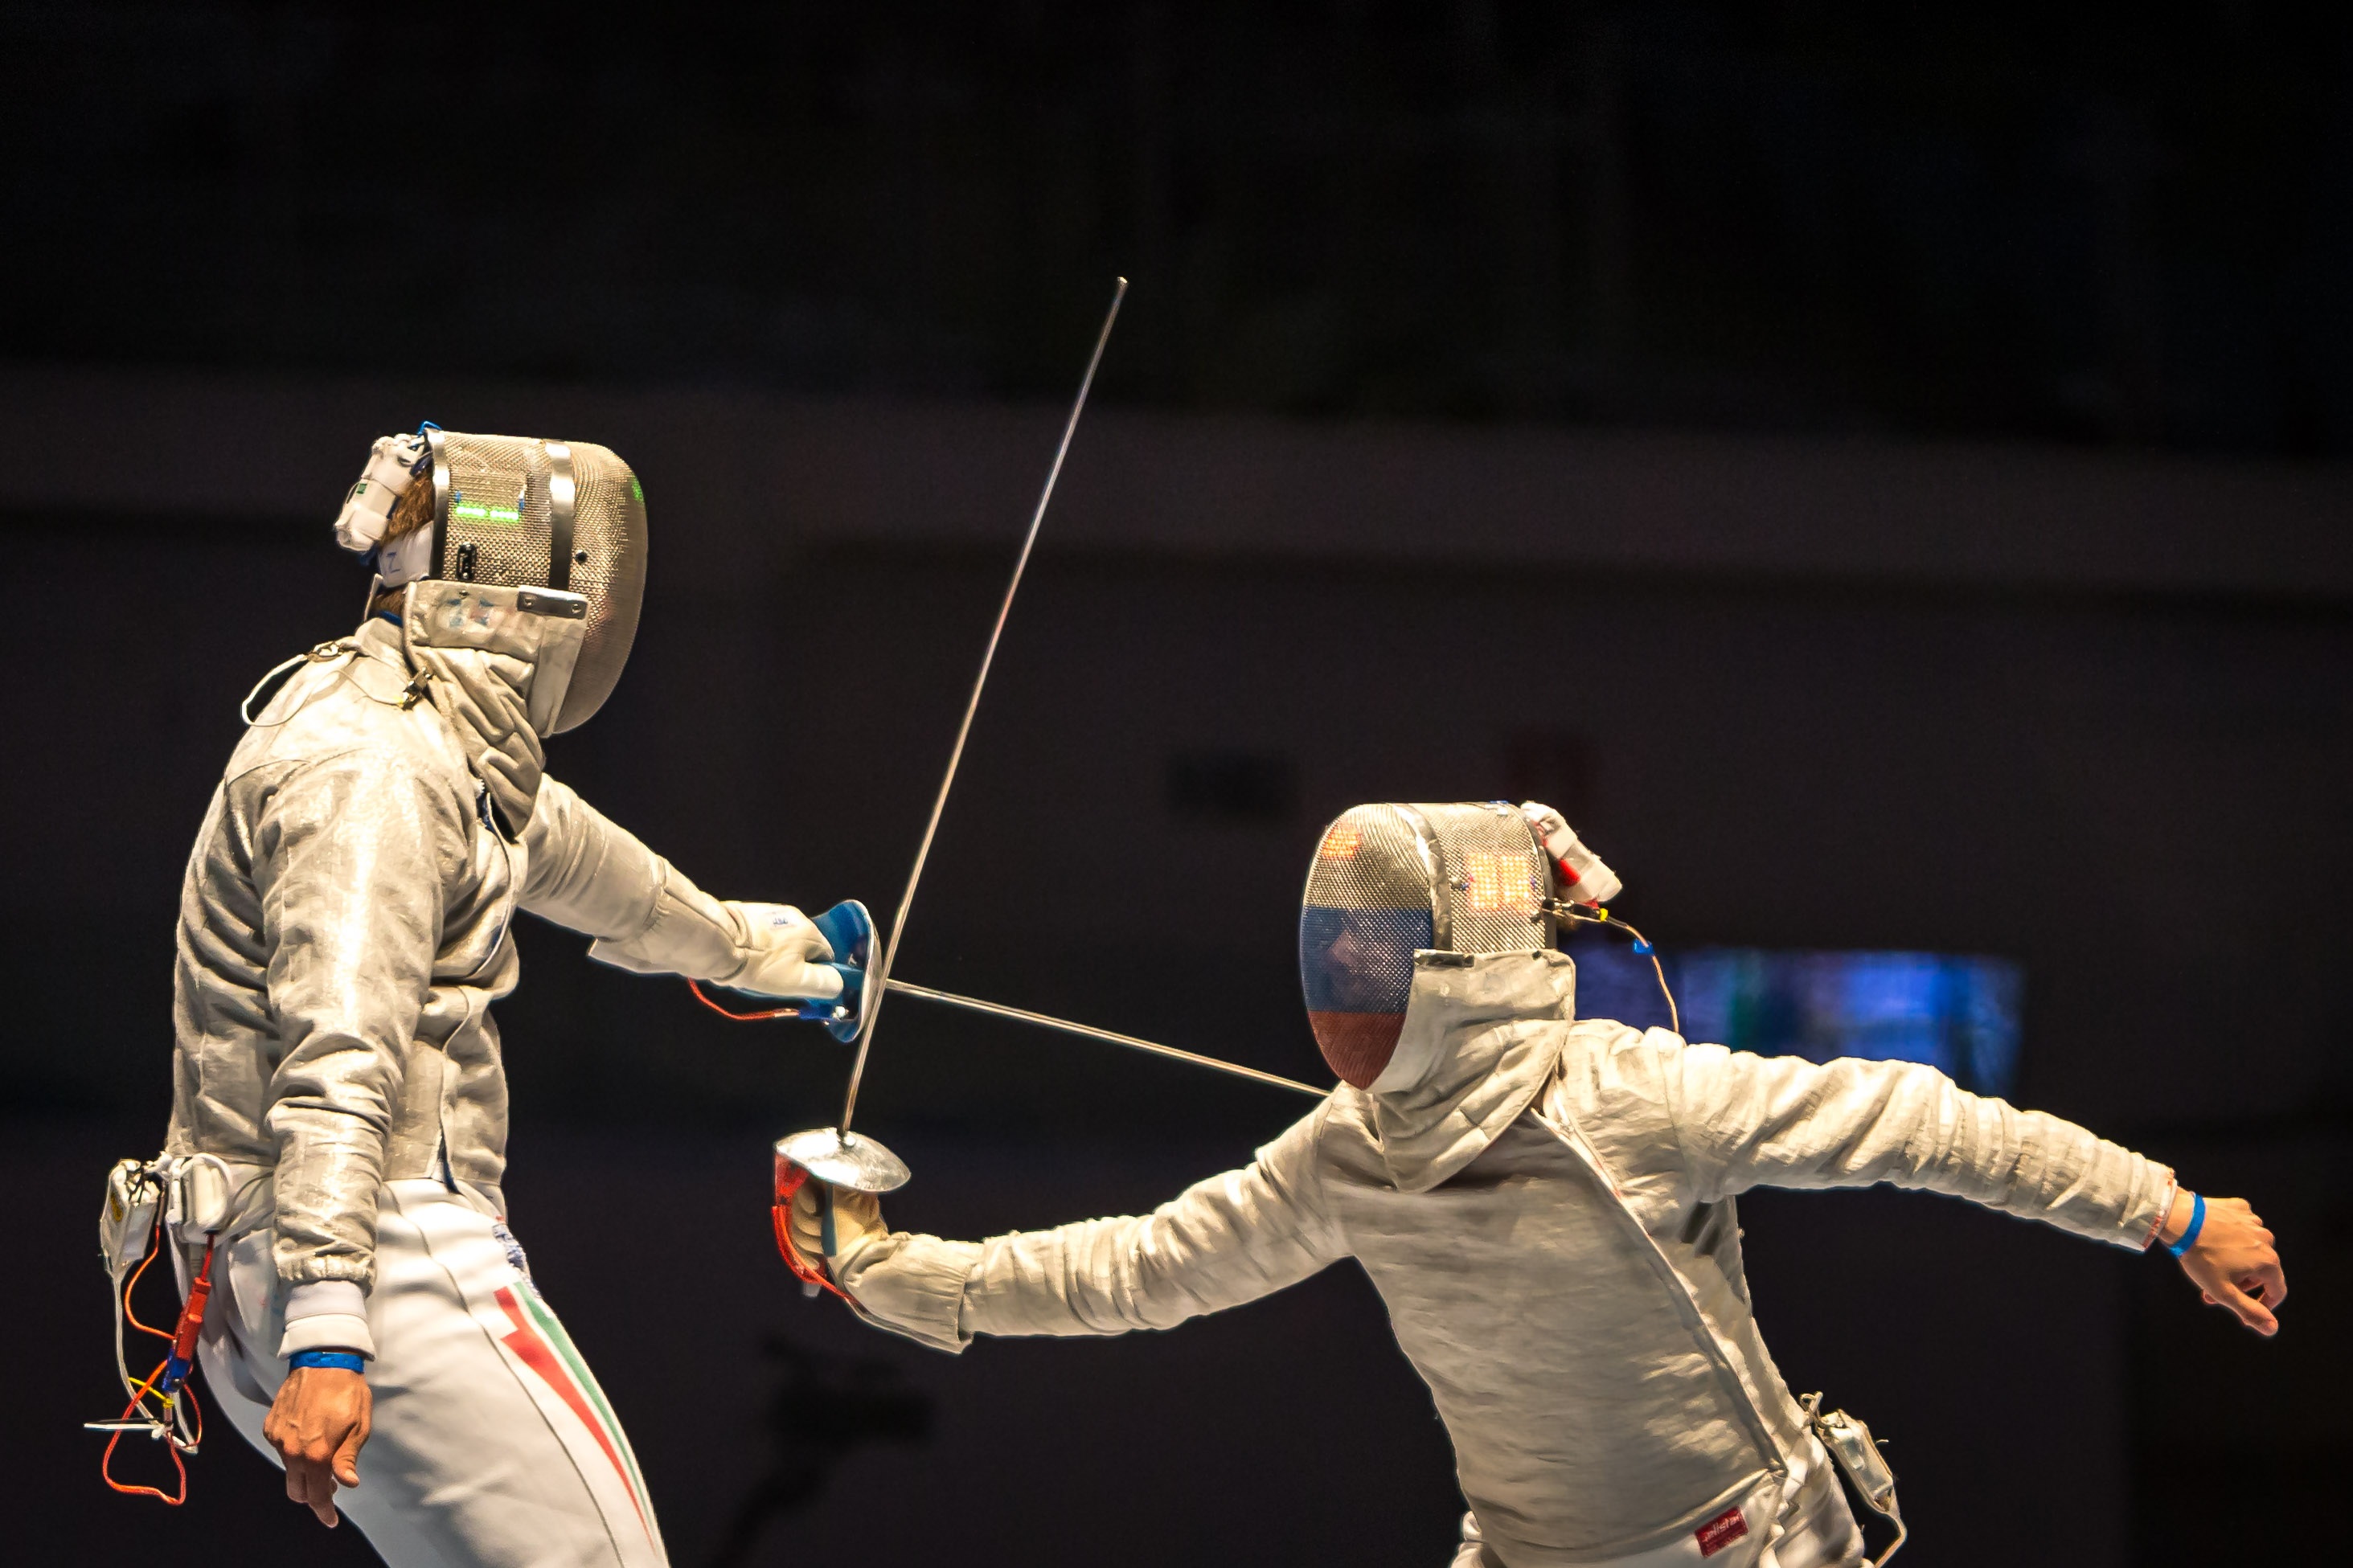
fencing weapon, fencing, foil, weapon combat sports, epee, weapon, sports, sabre, cold weapon